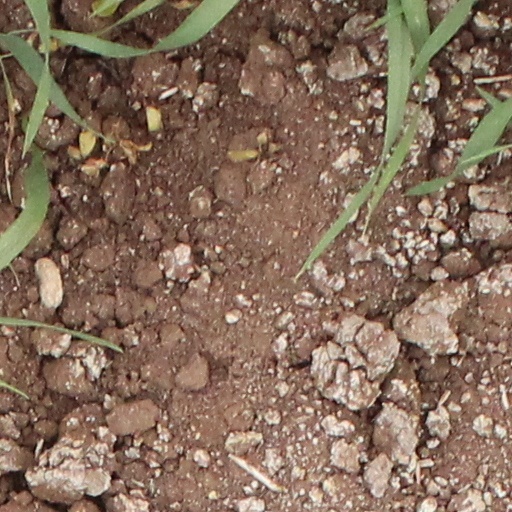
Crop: wheat